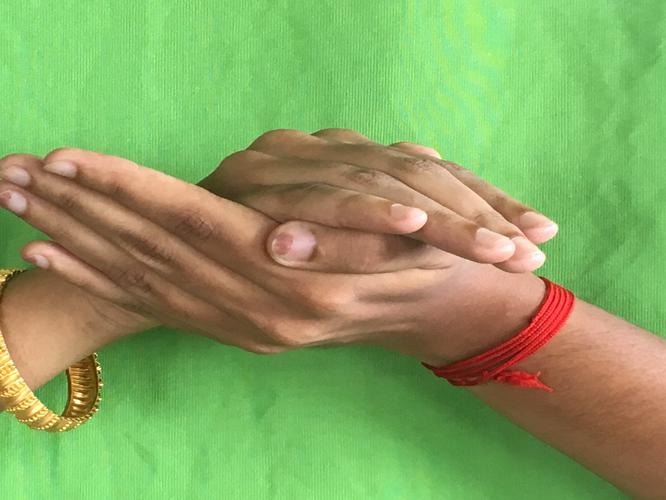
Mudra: Samputa
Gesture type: double_hand